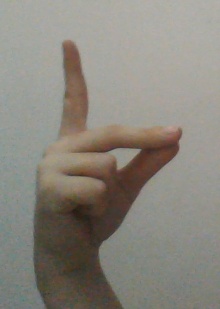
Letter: ta